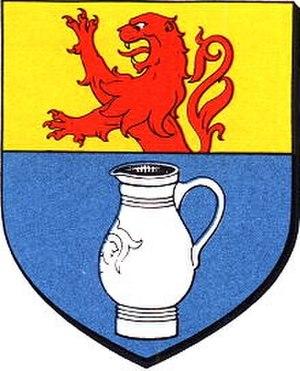
Blason de la commune de Betschdorf, réalisé à partir de celui l'ancienne municipalité Oberbetschdorf